Kristin Davis

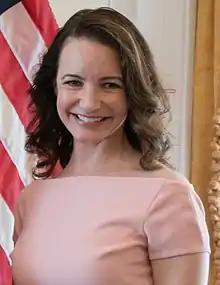
Davis in 2018

Kristin Landen Davis (also listed as Kristin Lee Davis; born February 23, 1965) is an American actress and producer. She is known for playing Charlotte York in the HBO romantic comedy series "Sex and the City" (1998–2004). She received nominations at the Emmys and the Golden Globes in 2004 for her role as Charlotte, and reprised the role in the films "Sex and the City" (2008) and "Sex and the City 2" (2010), as well as the revival of the show "And Just Like That..." (2021–present) on Max.